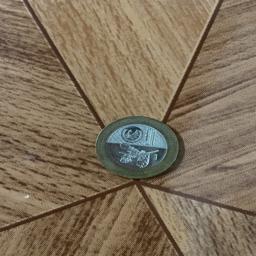
Label: 20_New_Back